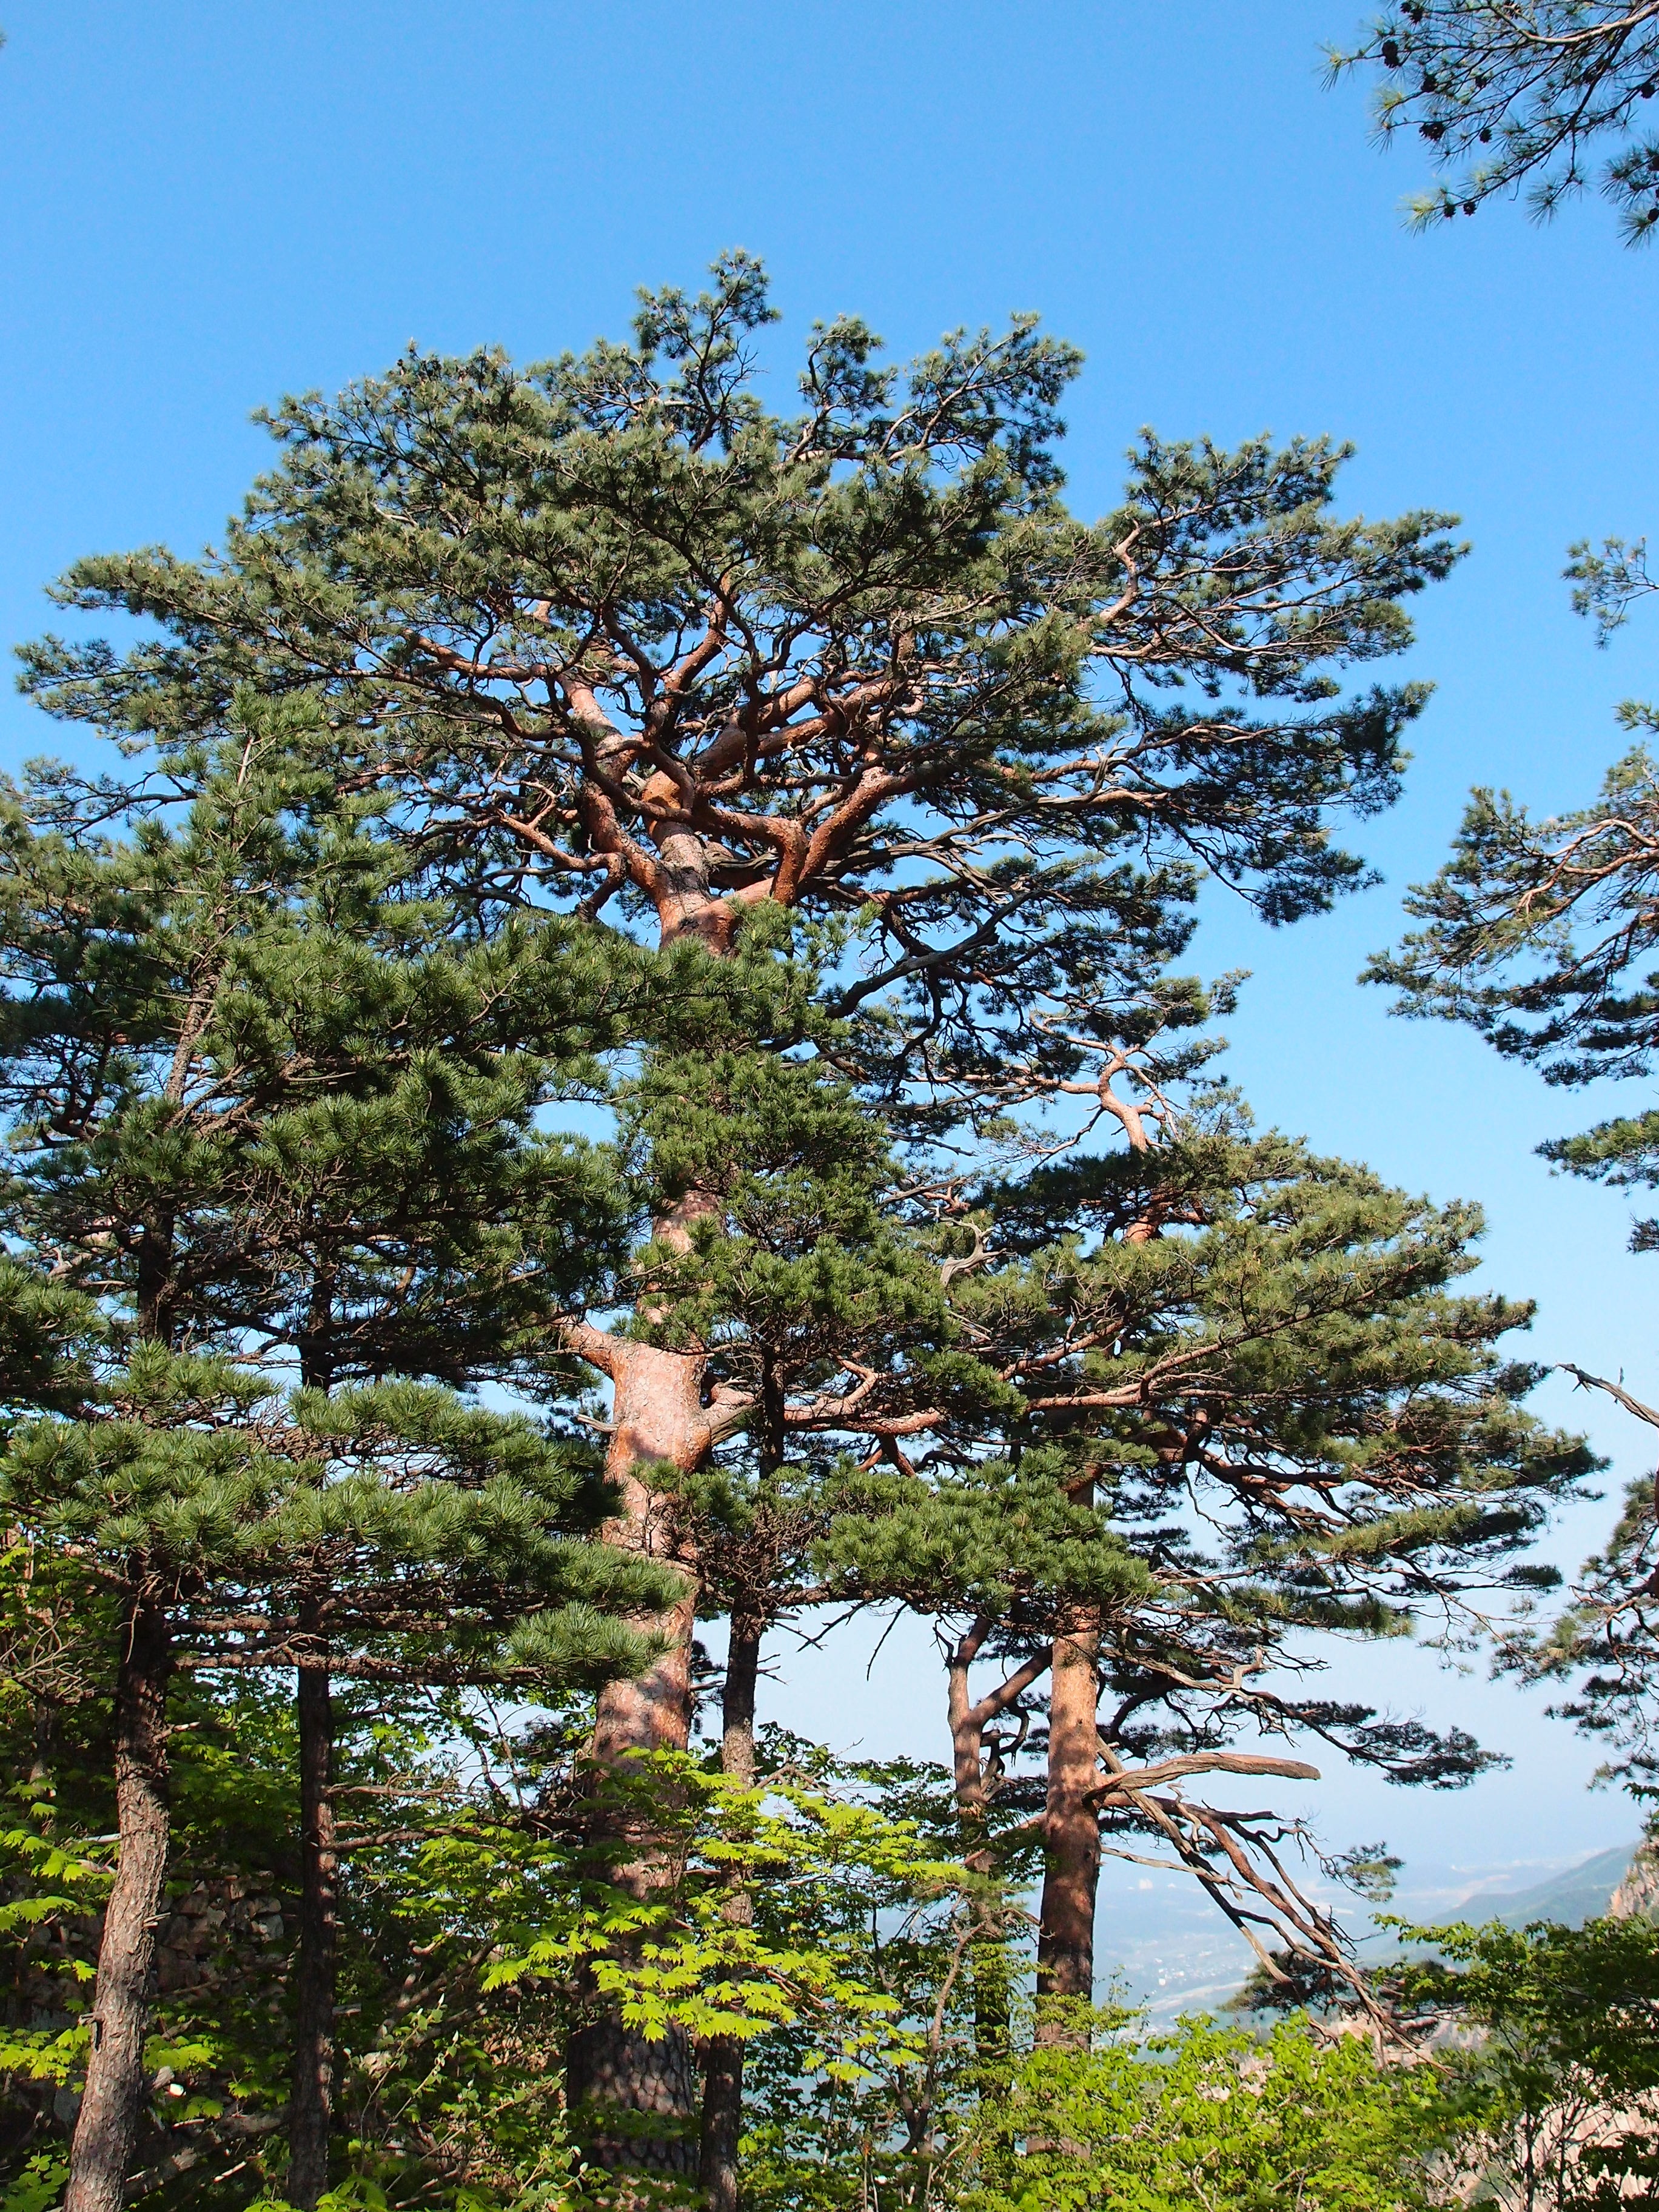
tree, branch, plant, leaf, flower, pine, autumn, botany, garden, fir, flora, conifer, spruce, woodland, larch, ecosystem, flowering plant, gangwon do, biome, pine family, mt seoraksan, sokcho, woody plant, land plant